Långe Erik

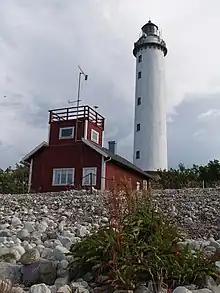
Långe Erik Lighthouse

Långe Erik ("Tall Erik"), official name Ölands norra udde, is a Swedish lighthouse built in 1845 and located on a little island, Stora Grundet (in Böda socken, Borgholm Municipality), in Grankullaviken bay at the north point of Öland, the second largest island in Sweden. The island is connected to Öland by a small bridge built in 1965.